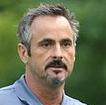
Age: 48